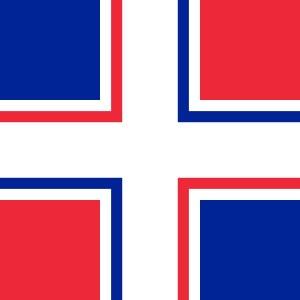
Le drapeau de la France, drapeau tricolore bleu, blanc, rouge, également appelé « drapeau ou pavillon tricolore », est l’emblème et le drapeau national de la République française. Il est le drapeau de la France sans interruption depuis 1830. Il est mentionné dans l’article 2 de la Constitution française de 1958. Ce drapeau aux proportions « 2:3 » est composé de trois bandes verticales bleue, blanche et rouge de largeurs et de longueurs égales.